Saint-Leonard, Quebec

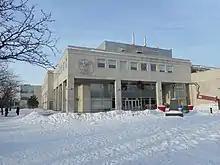
The Leonardo Da Vinci Centre

The borough has one of the highest concentrations of Italian Canadians in the city, along with Rivière-des-Prairies (RDP). As such, it has surpassed Montreal's rapidly gentrifying Little Italy as the centre for Italian culture in the city, with numerous cultural institutions and commercial enterprises serving the city's second-most populous cultural community. The stretch of Jean Talon Street between Langelier and Viau Boulevards has become known as Via Italia. By necessity, many services are available in Italian, English and French (the Leonardo da Vinci Centre, for instance, offers cultural activities and events in the three languages). The borough is characterized by its spacious, wide-set semi-detached brick duplexes (and triplexes, four-plexes, and five-plexes — an architectural style unique to Montreal), backyard vegetable gardens, Italian bars (cafés), and pastry shops serving Italian-Canadian staples such as cannoli, sfogliatelle, and zeppole. At some times of year, it is possible to observe seasonal Italian traditions like the making of wine, cheese, sausage, and tomato sauce in quantity. These activities bring extended families and neighbours together and often spill out into front driveways.